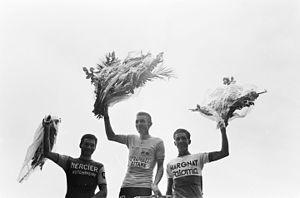
Créé en 1903 dans un contexte de développement du sport cycliste sous l'impulsion des organes de presse spécialisée et des industriels du cycle, le Tour de France est organisé par le journal L'Auto, dirigé par Henri Desgrange, afin de relancer les ventes du quotidien et d'affaiblir son concurrent, Le Vélo. Dès sa première édition, l'épreuve connaît un certain succès populaire et se voit reconduite l'année suivante. Malgré des accusations de tricherie envers certains coureurs ou des modifications fréquentes du règlement vivement critiquées comme la mise en place d'un classement par points à défaut d'un classement général au temps entre 1905 et 1912, le Tour de France devient peu à peu l'un des évènements sportifs les plus populaires en France et à l'étranger. Les performances des coureurs du Tour, ces « géants de la route », magnifiées et glorifiées par la narration de la course dans les journaux, puis des années plus tard à la TSF, contribuent à asseoir la réputation de l'épreuve.
Alejandro Martín Bahamontes dit Federico Bahamontes ou Federico Martín Bahamontes, né le 9 juillet 1928 à Val de Santo Domingo, dans la province de Tolède en Espagne, est un coureur cycliste espagnol. Surnommé « l'Aigle de Tolède », il est considéré comme l'un des meilleurs grimpeurs de l'histoire du cyclisme. Professionnel de 1954 à 1965, il a notamment remporté le Tour de France 1959 et le Grand Prix de la montagne de cette épreuve à six reprises, ce qui en fait le deuxième coureur en nombre de victoires sur ce classement après Richard Virenque.
Raymond Poulidor, surnommé « Poupou », né le 15 avril 1936 à Masbaraud-Mérignat dans la Creuse et mort le 13 novembre 2019 à Saint-Léonard-de-Noblat en Haute-Vienne, est un coureur cycliste français, professionnel de 1960 à 1977.
Jacques Anquetil, né le 8 janvier 1934 à Mont-Saint-Aignan et mort le 18 novembre 1987 à Rouen, est un coureur cycliste français. Professionnel de 1953 à 1969, il est considéré comme l'un des plus grands coureurs de l'histoire du cyclisme et possède l'un des palmarès les plus riches de son sport.